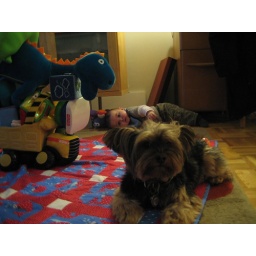
Stuck under the desk behind the tower of Toys. Clio Guards.